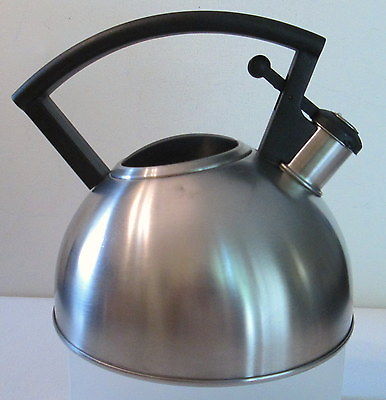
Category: kettle